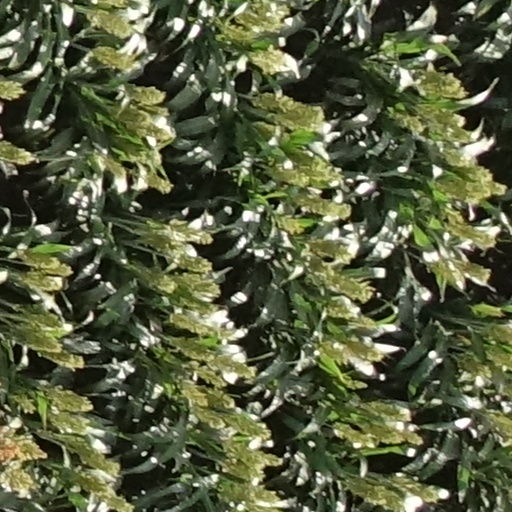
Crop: sorghum